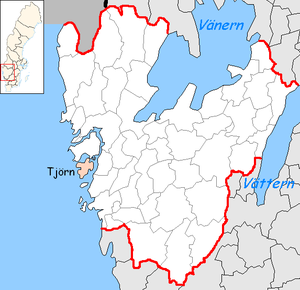
La commune de Tjörn est une commune suédoise du comté de Västra Götaland, peuplée de 15 031 habitants. Son chef-lieu se situe à Skärhamn.